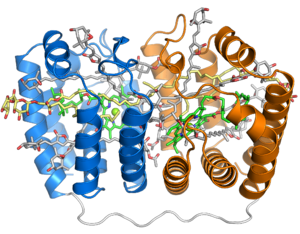
La péridinine est un caroténoïde collecteur de lumière associé à la chlorophylle et présent dans le complexe péridinine-chlorophylle-protéine des dinoflagellés, particulièrement bien étudiés chez Amphidinium carterae. Ce complexe est formé d'une protéine qui possède une grande cavité interne où se trouvent de la péridinine, de la chlorophylle et des lipides, avec généralement un ratio 4:1 entre la péridinine et la chlorophylle.
Le complexe péridinine-chlorophylle-protéine, est un complexe moléculaire soluble formé par une protéine creuse en forme de barque contenant de la chlorophylle a, de la péridinine et un diglycéride. La péridinine absorbe la lumière bleu-vert dans les longueurs d'onde de 470 à 550 nm, où l'absorption par la chlorophylle a et la chlorophylle b est faible, et transfère l'énergie lumineuse absorbée aux molécules de chlorophylle avec une très grande efficacité. Les complexes PCP sont présents chez de nombreux dynoflagellés photosynthétiques, chez lesquels ils peuvent être les principaux complexe collecteurs de lumière.